Jubilee Oval

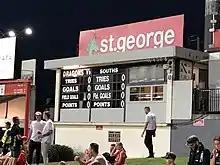
A view of the scoreboard at the north-eastern corner of the ground.

Jubilee Stadium stands on part of the original grant of awarded on 23 December 1853 to Archibald McNab. Edmund English purchased the grant on 23 May 1854 for around 400 pounds. It officially became known as Kogarah Park when it was acquired by the Department of Lands on 1 July 1896 and dedicated as the first public park in Kogarah. Control of the park was eventually passed to the Council of the Municipality of Kogarah on 29 August 1906, which became Kogarah City and on 12 May 2016 Georges River Council.